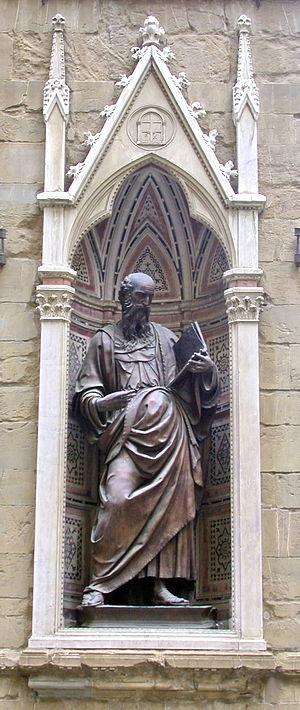
Bartolomeo di Giovanni d'Astore dei Sinibaldi dit Bartolomeo di Giovanni ou Baccio da Montelupo est un sculpteur italien de la Renaissance artistique italienne, le père du sculpteur Raffaello da Montelupo.